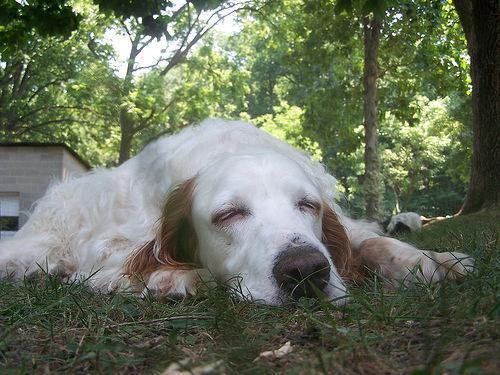
English_setter